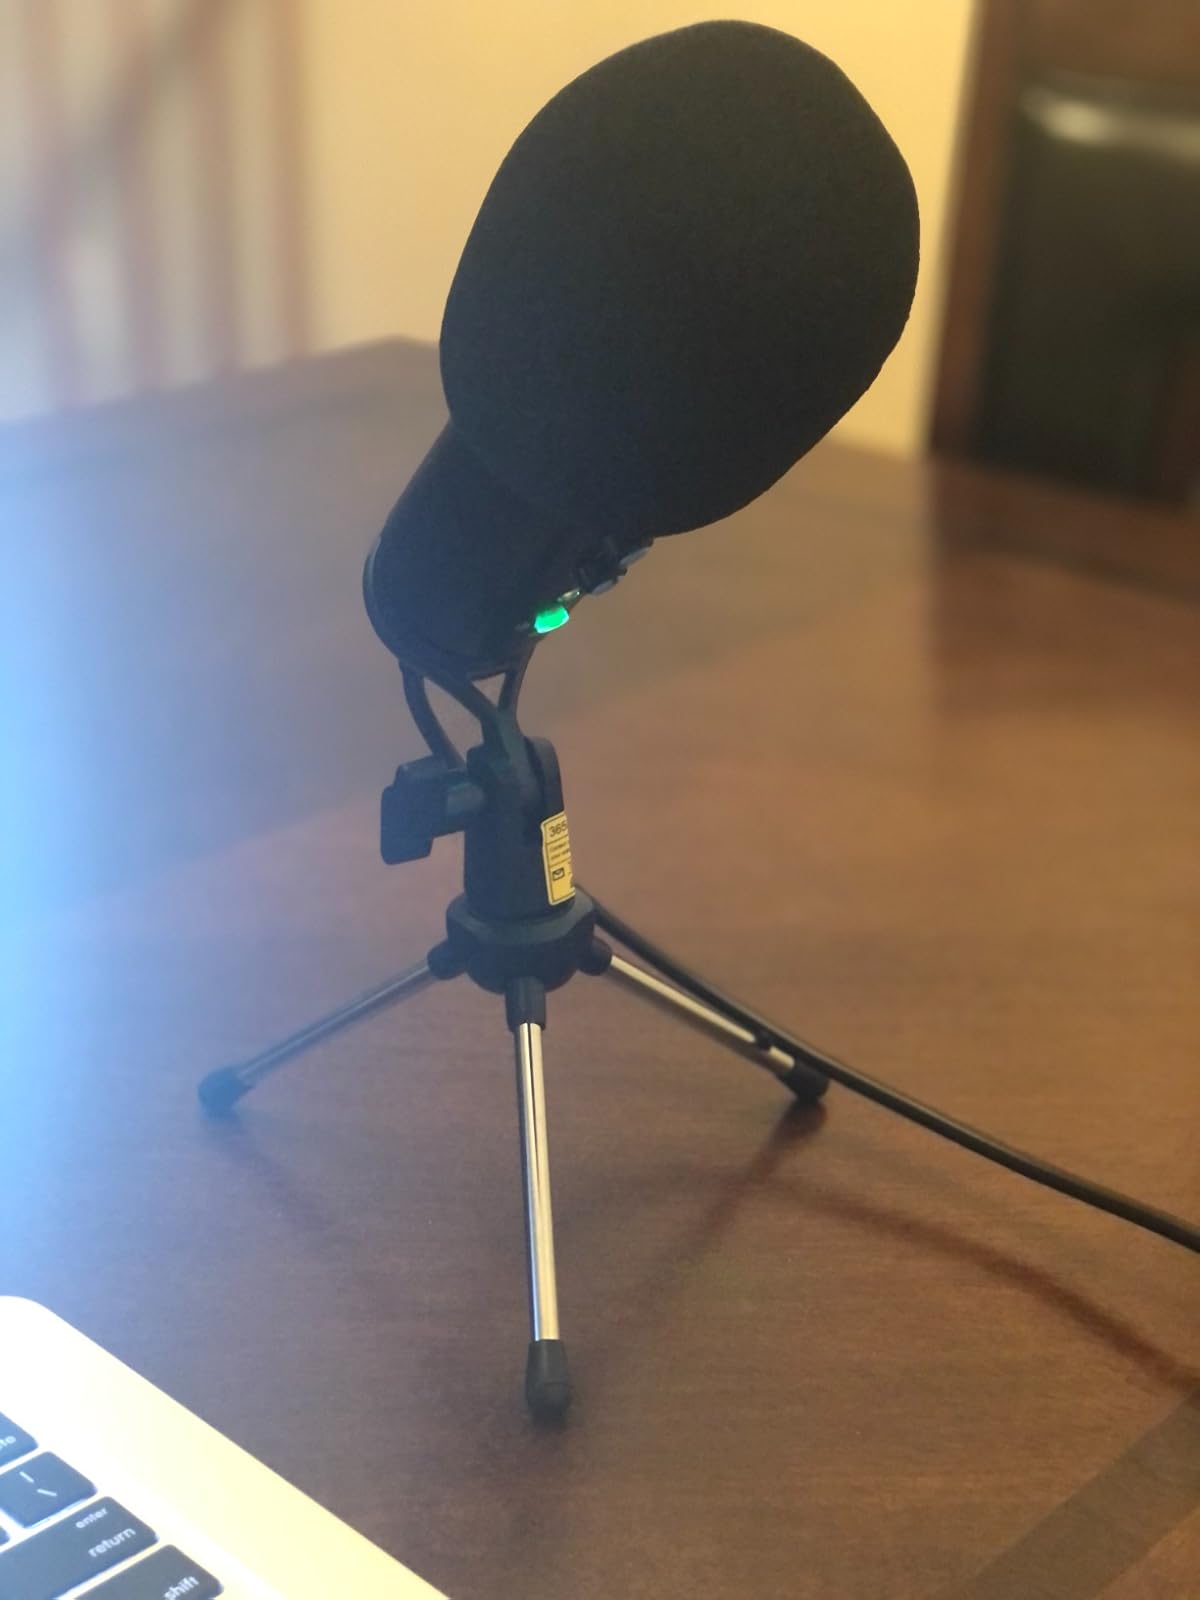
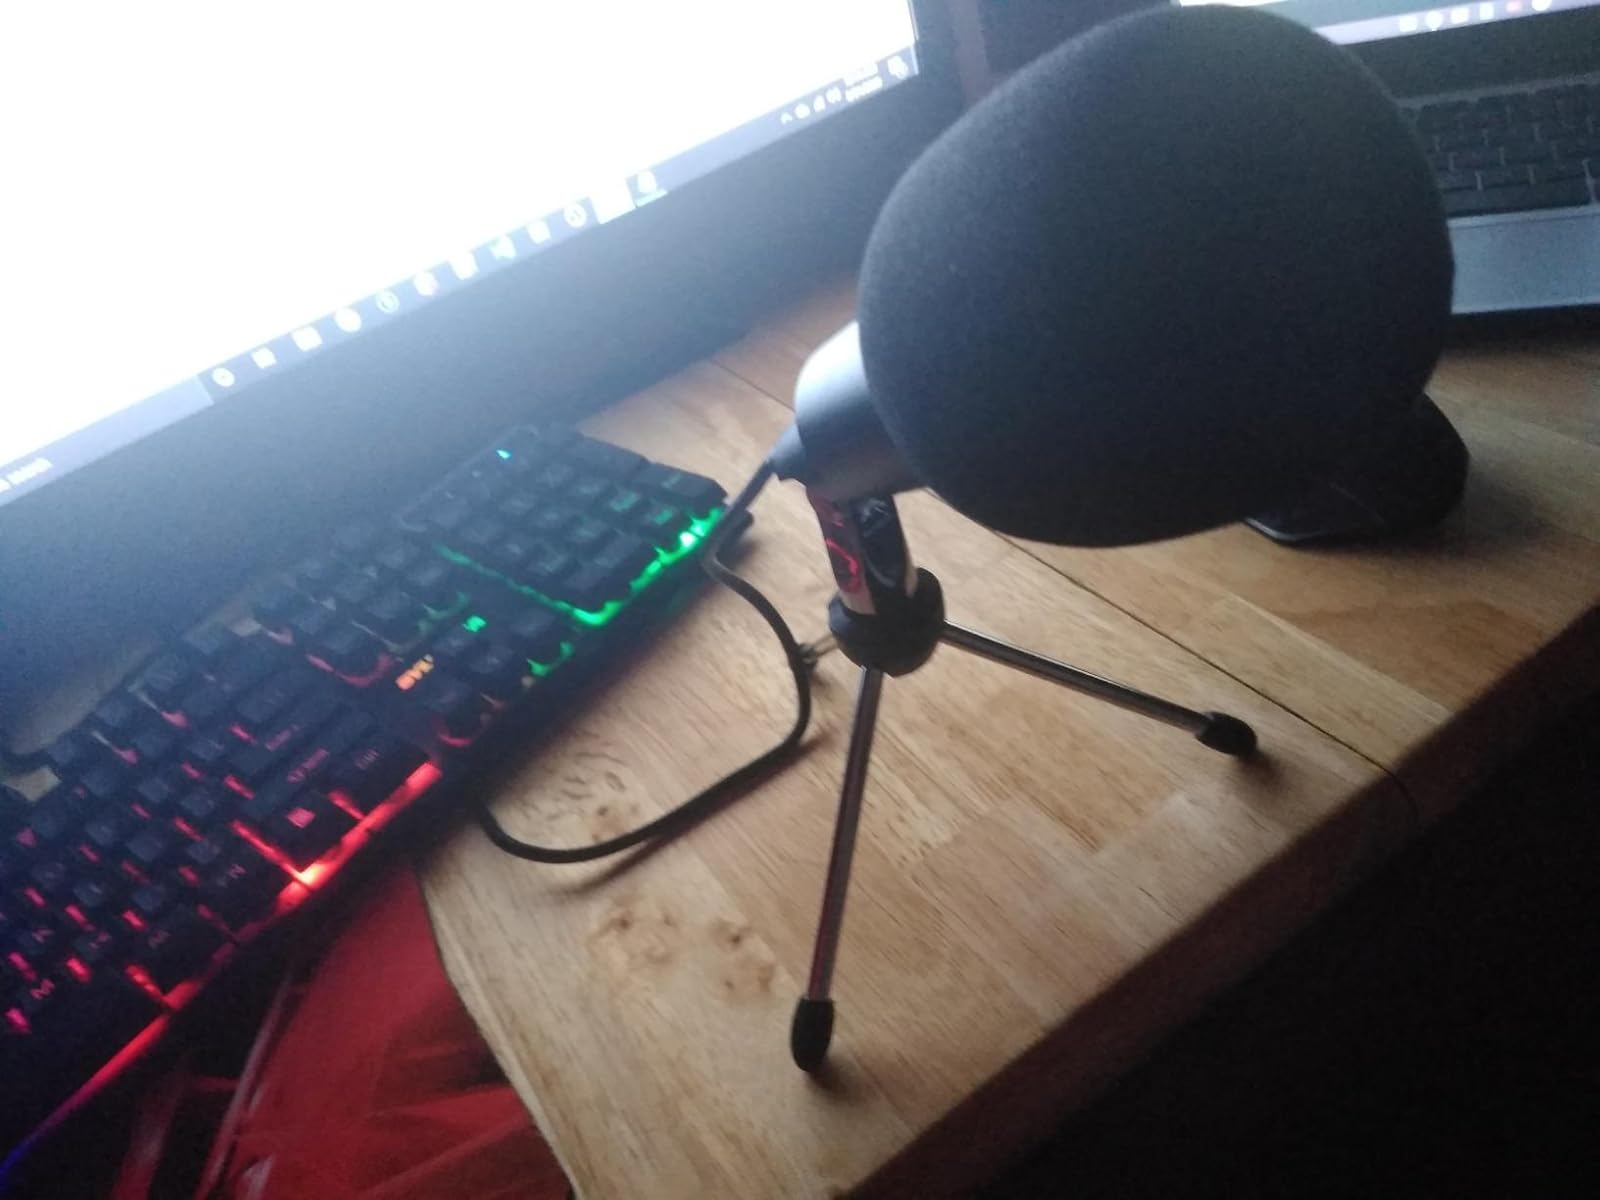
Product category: microphone
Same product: no